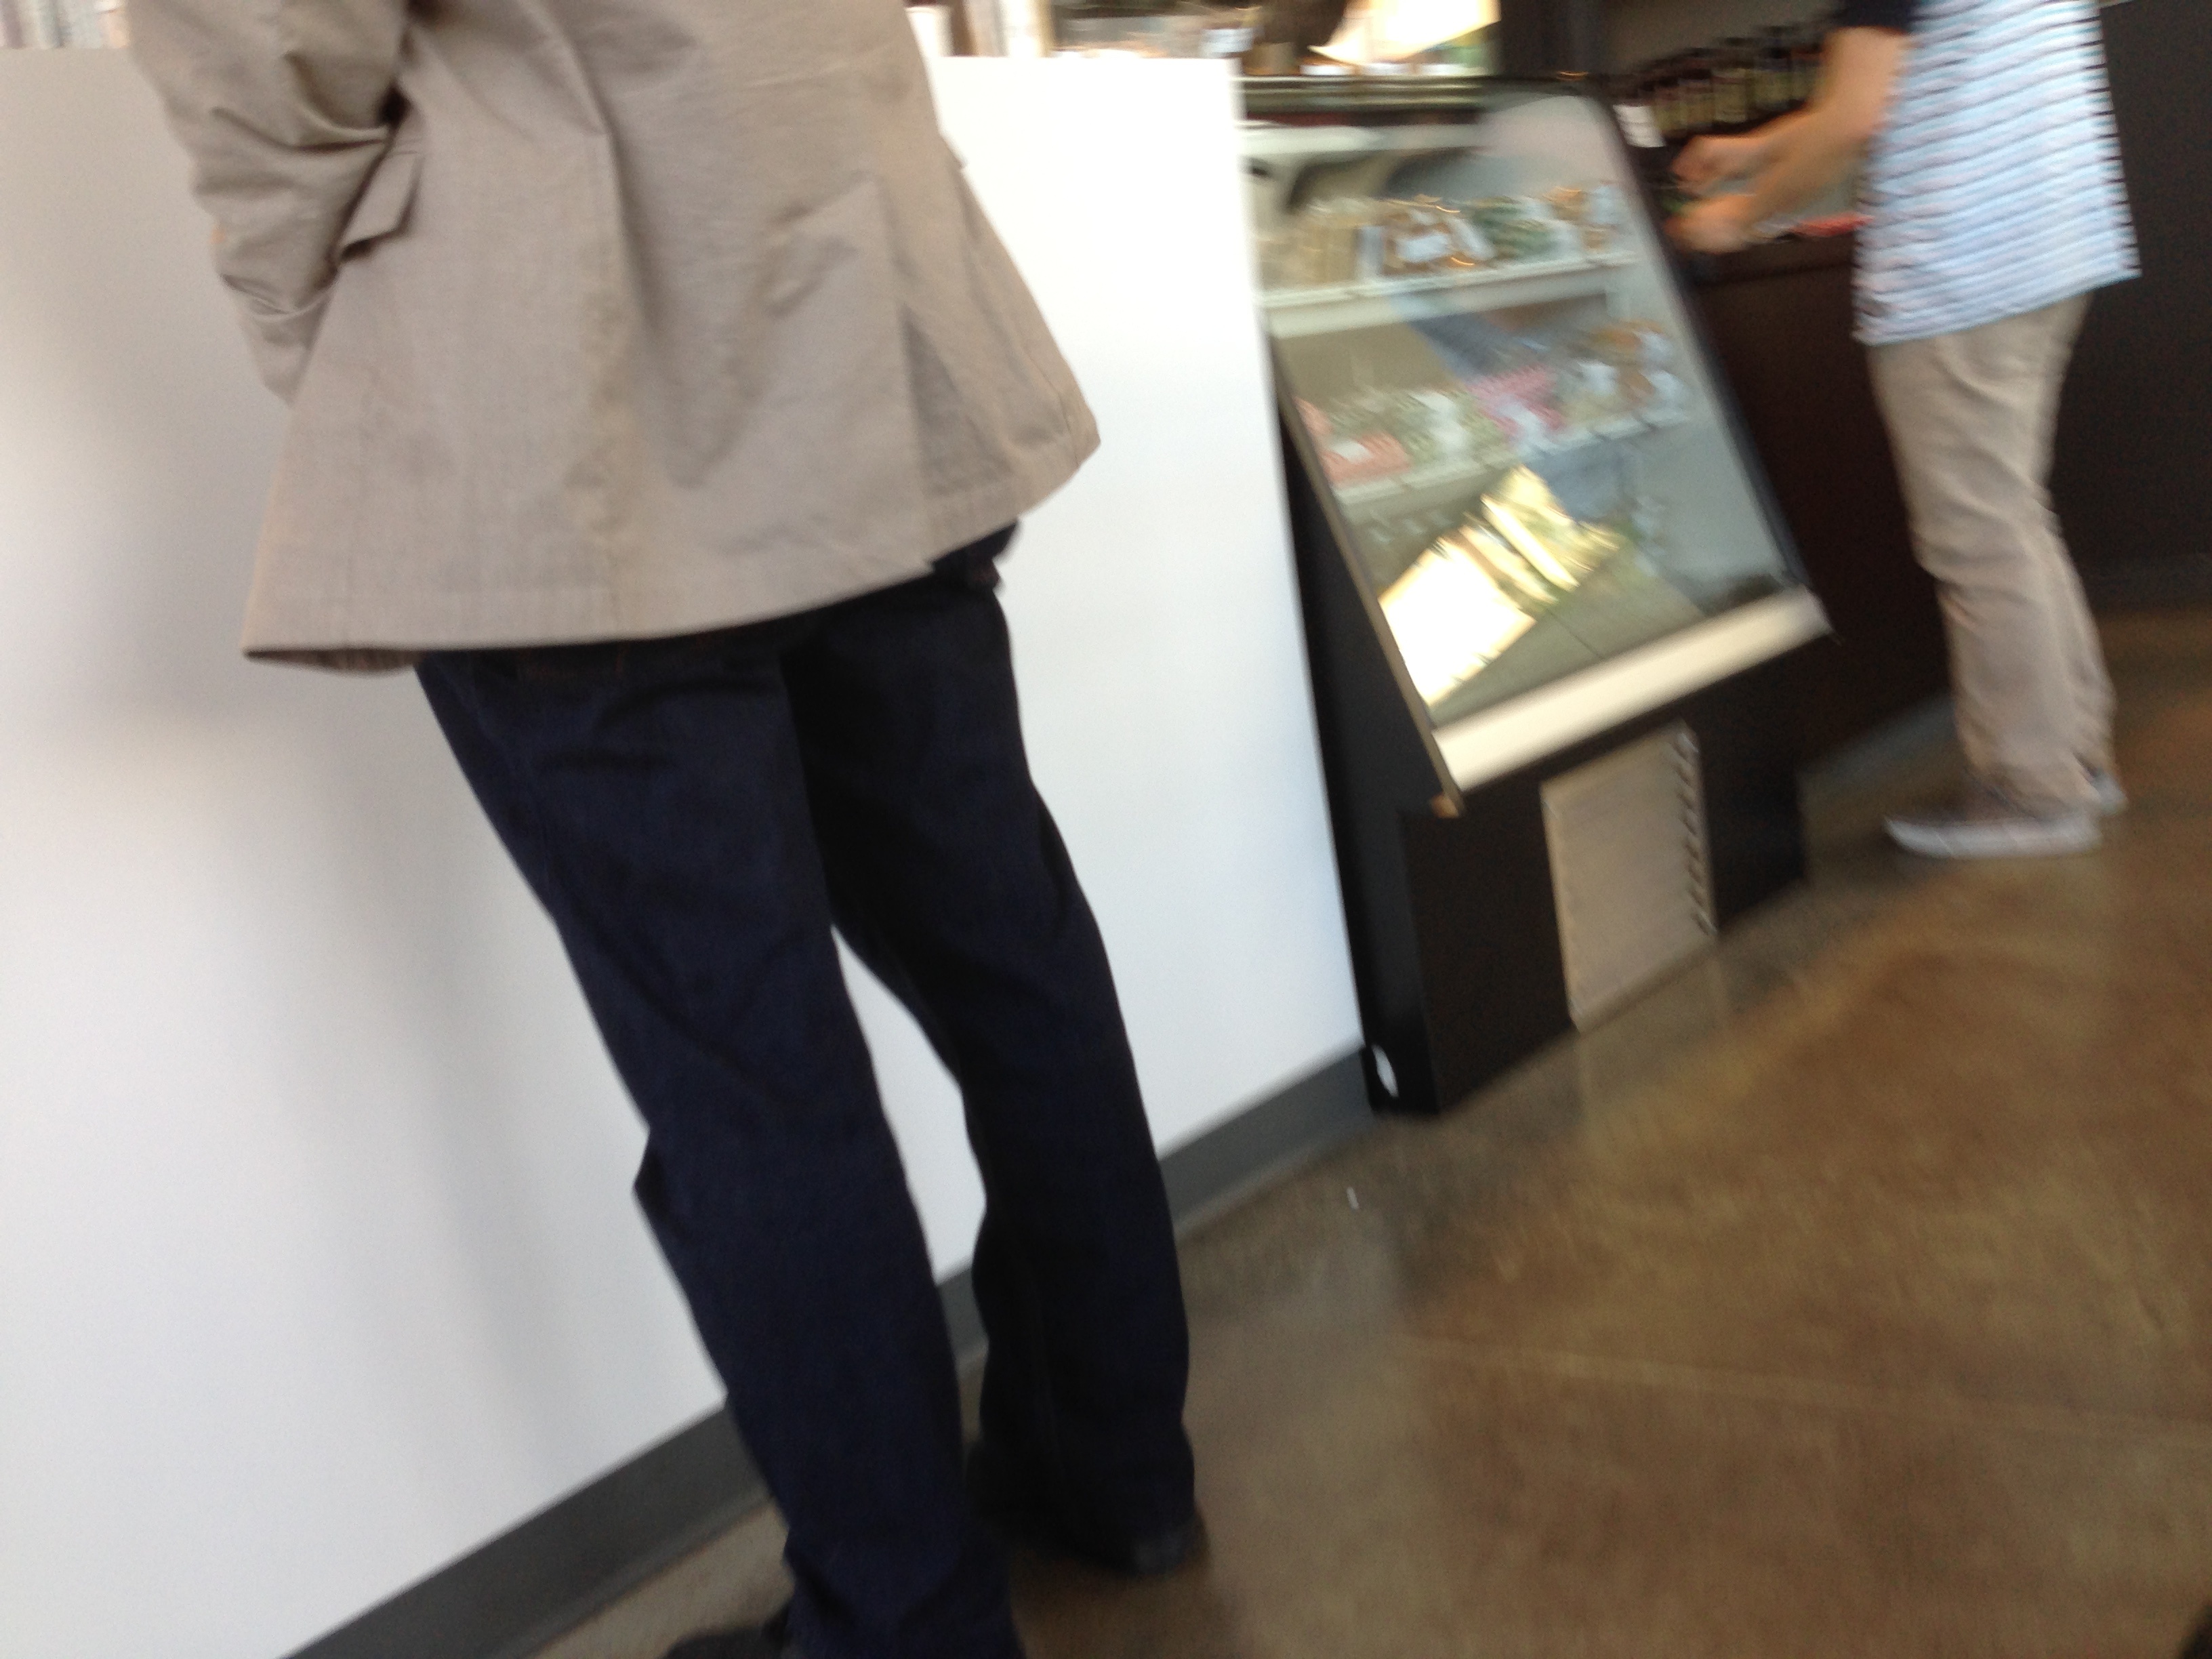
coffee, jeans, fashion, clothing, footwear, flooring, art exhibition